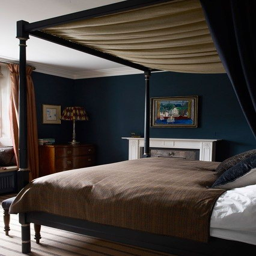
view stylish new ideas for the bedroom , including this bedroom which combines dark blue paint with a poster bed